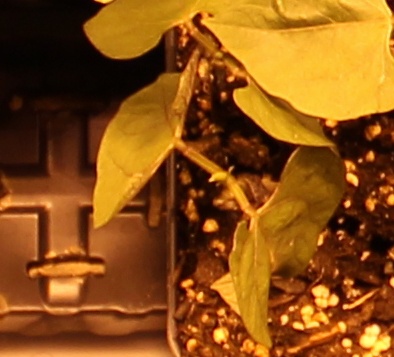
Label: Blackbean